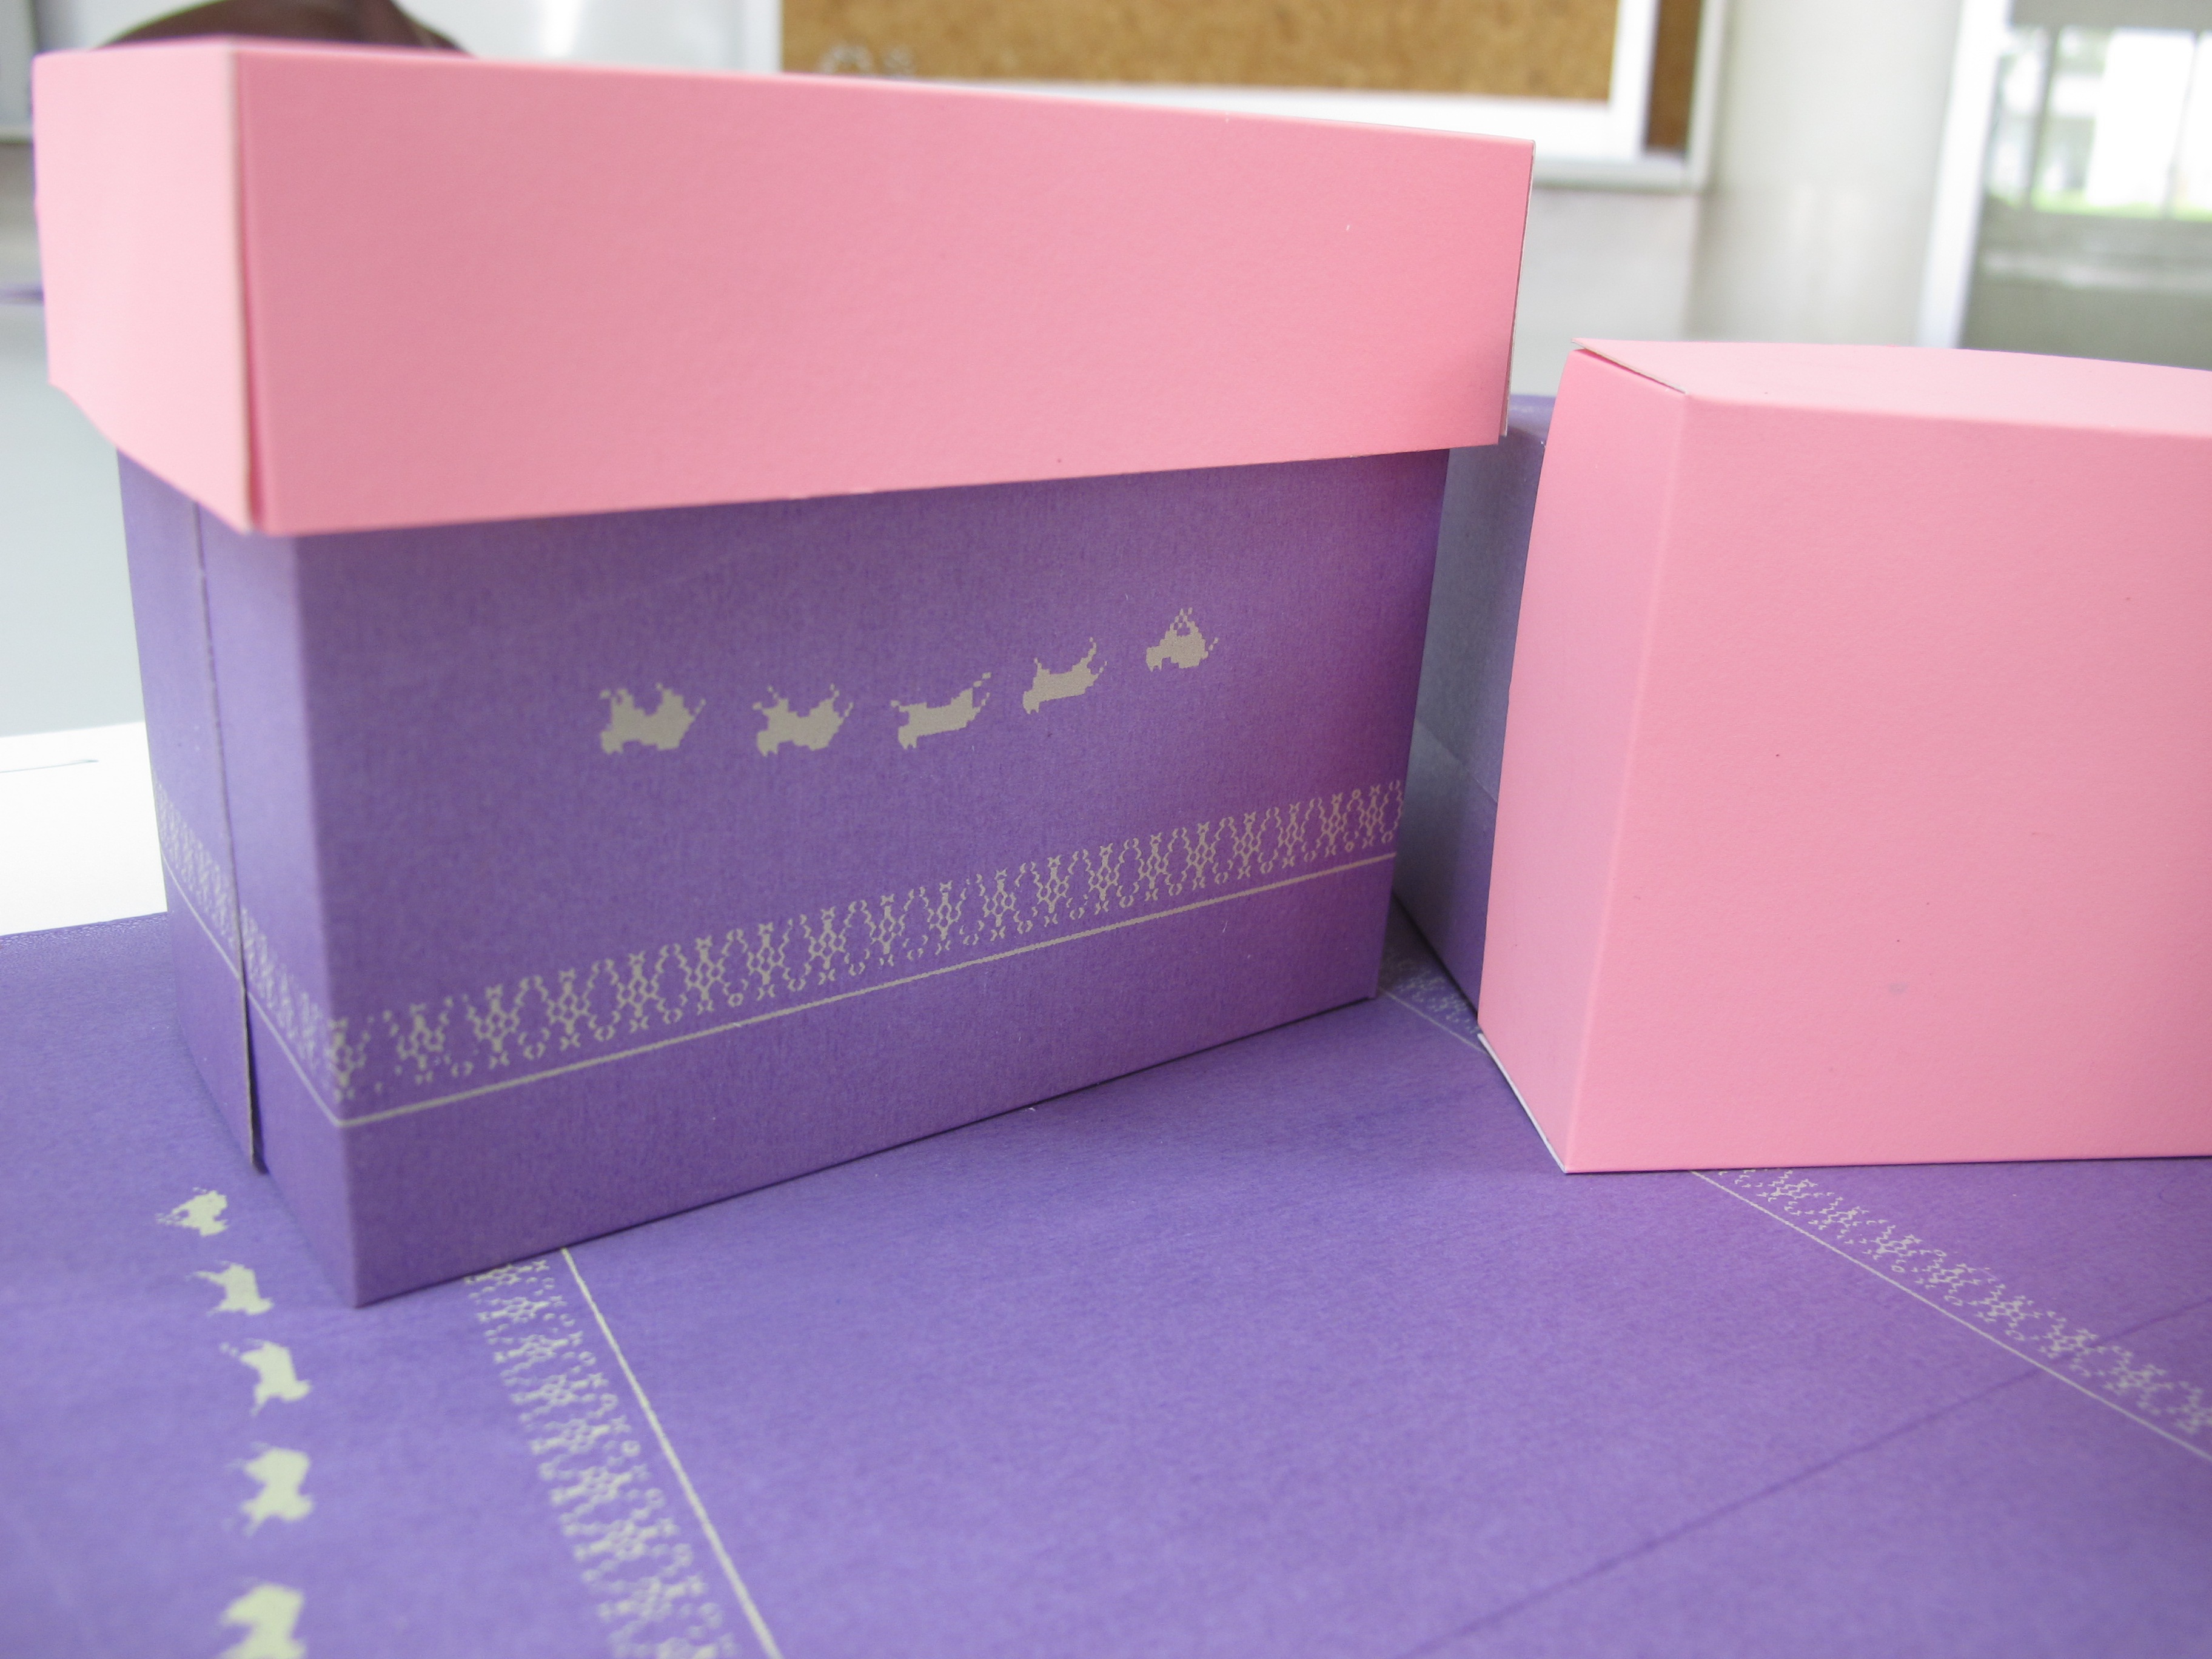
purple, cat, box, pink, paper, brand